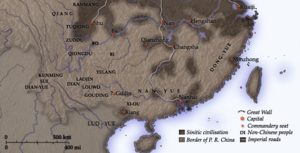
La campagne de la dynastie Qin contre les tribus Yue désigne une campagne militaire menée en 214 av. J.-C. par la dynastie Qin contre le peuple Yue ou encore Baiyue, afin de conquérir les territoires correspondant aujourd'hui au sud de la Chine et au nord du Vietnam.